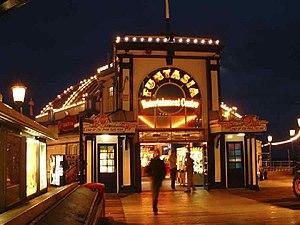
La jetée d'Eastbourne est un complexe de loisirs situé dans le Sussex de l'Est sur la côte sud de l'Angleterre à Eastbourne.